Delkash

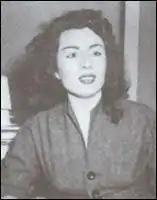

Esmat Bagherpour Baboli (22 February 1925 – 1 September 2004), better known as Delkash, was an Iranian diva singer and occasional actress with a rare and unique voice.